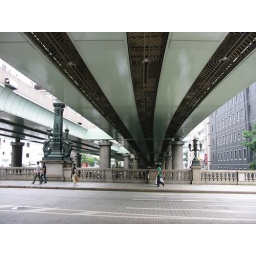
Old bridge in Tokyo, with highway above